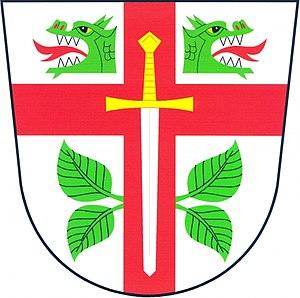
Buková est une commune du district de Plzeň-Sud, dans la région de Plzeň, en République tchèque. Sa population s'élevait à 231 habitants en 2019.